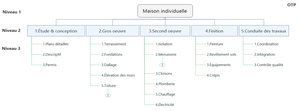
Exemple d'Organigramme des Tâches du Projet (OTP) - Présentation graphique
Un organigramme des tâches du projet ou structure de découpage du projet, ou encore Work Breakdown Structure, est une décomposition hiérarchique des travaux nécessaires pour réaliser les objectifs d'un projet.